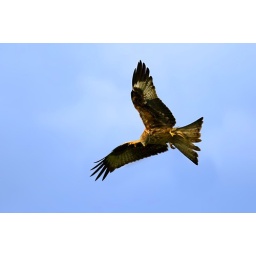
A red kite momentarily stops in the air before twisting to swoop to the ground to grab some food.